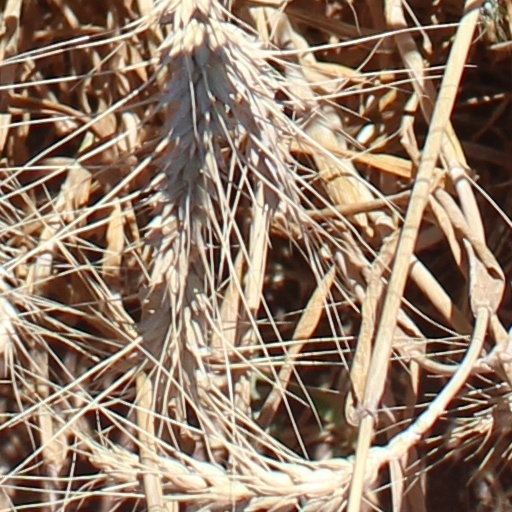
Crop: wheat